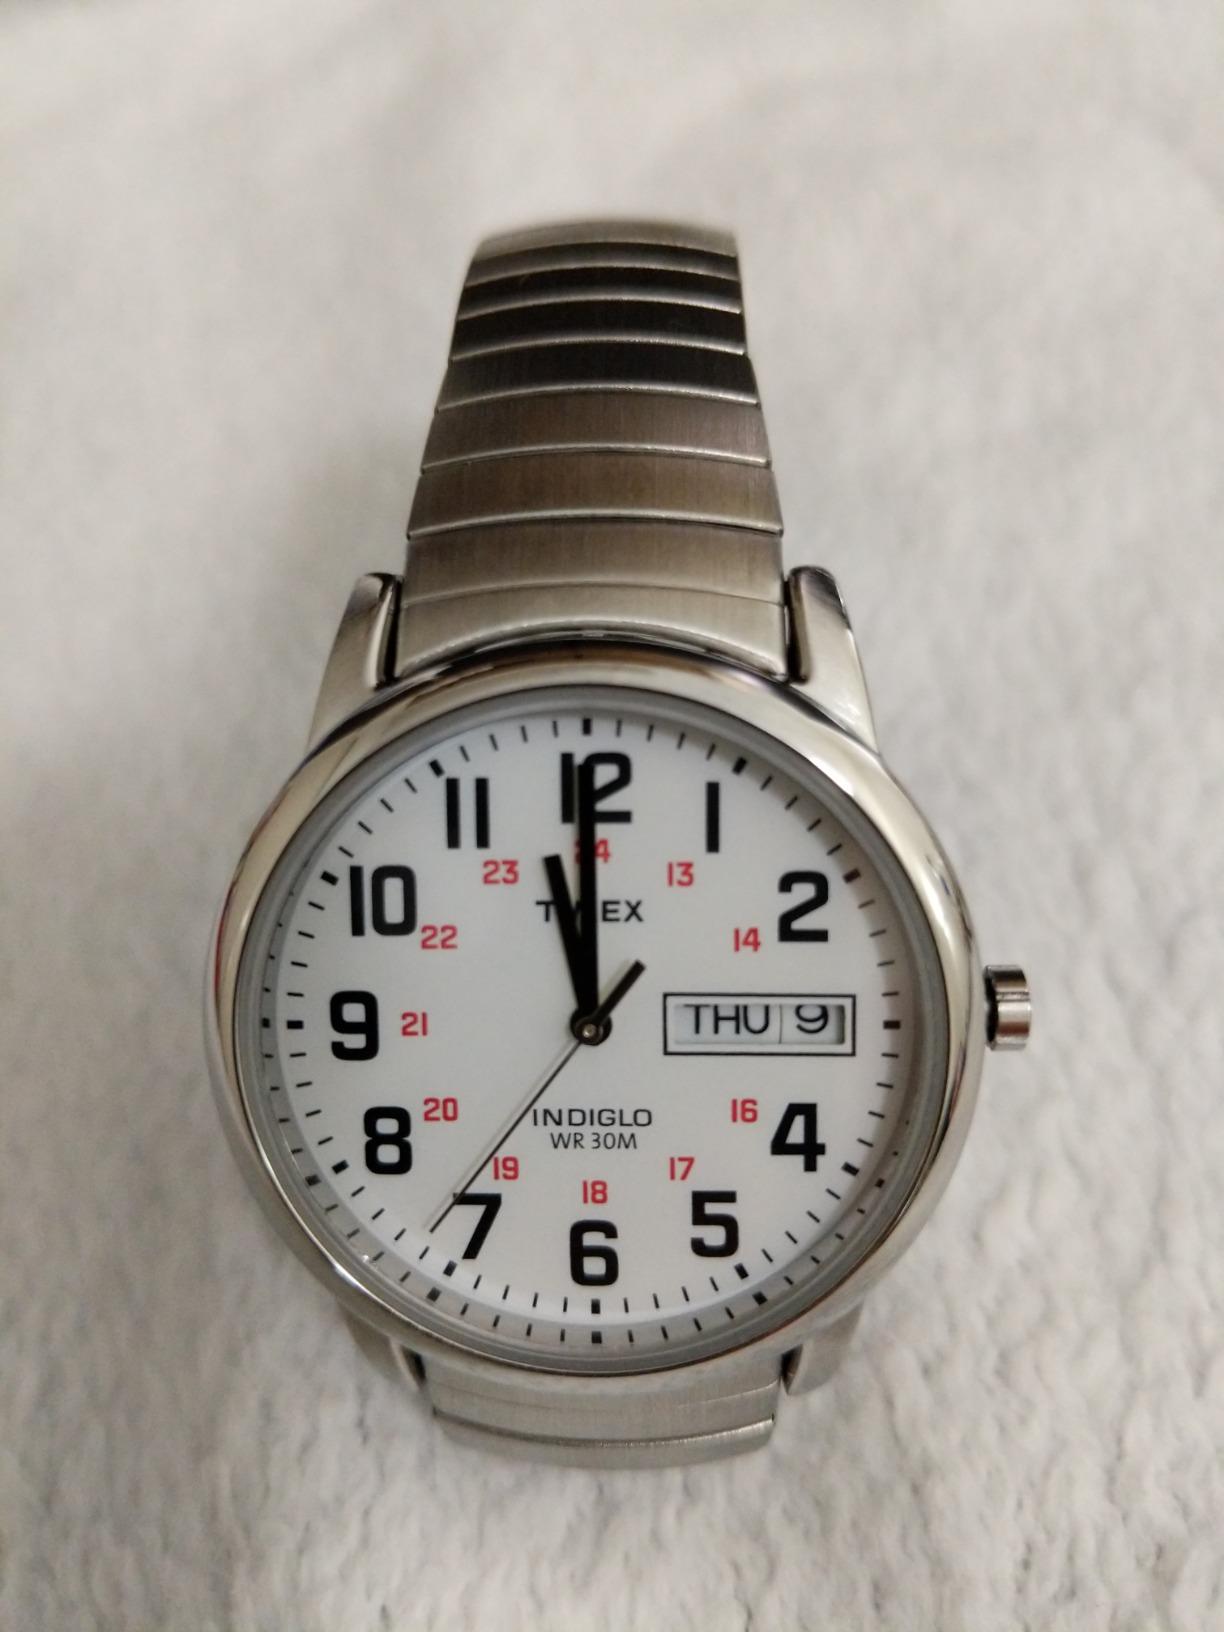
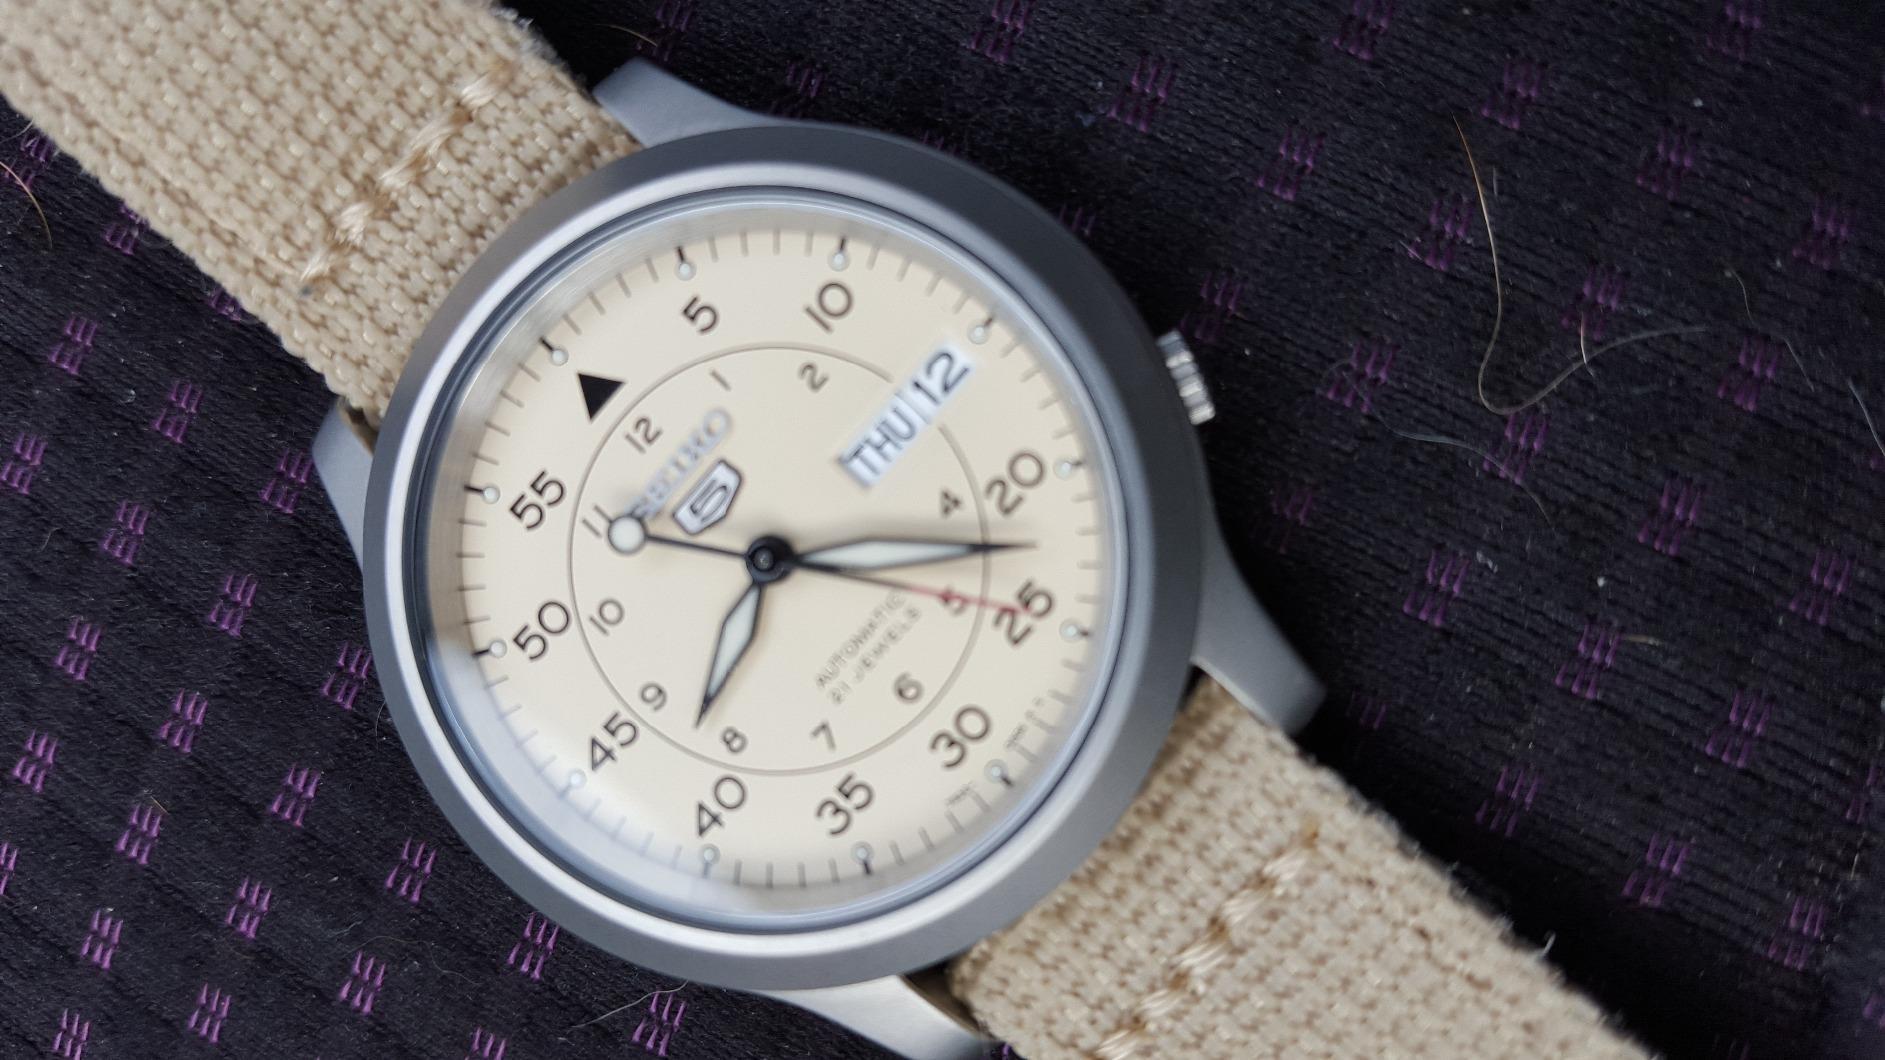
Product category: accessories_watch
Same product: no